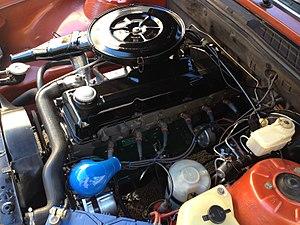
Moteur modèle 2.5 S carburateur 115 cv restauré
L'Opel Commodore était un modèle produit par Opel et General Motors de 1967 à 1982, remplacé par l'Omega.